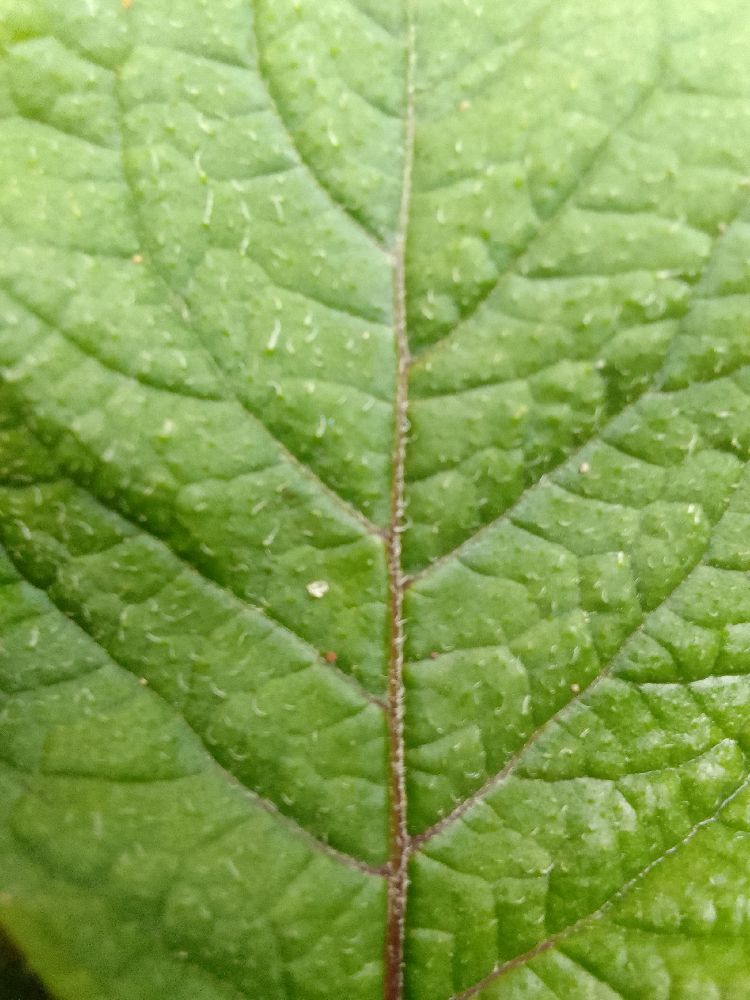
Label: Healthy